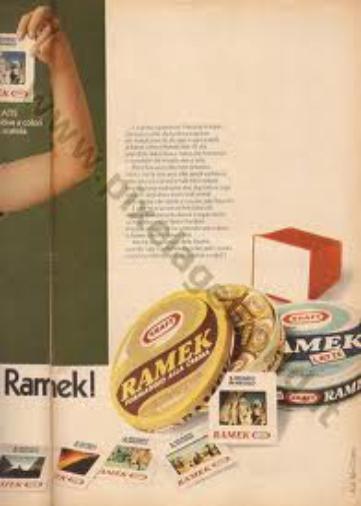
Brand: Kraft Ramek
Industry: Food